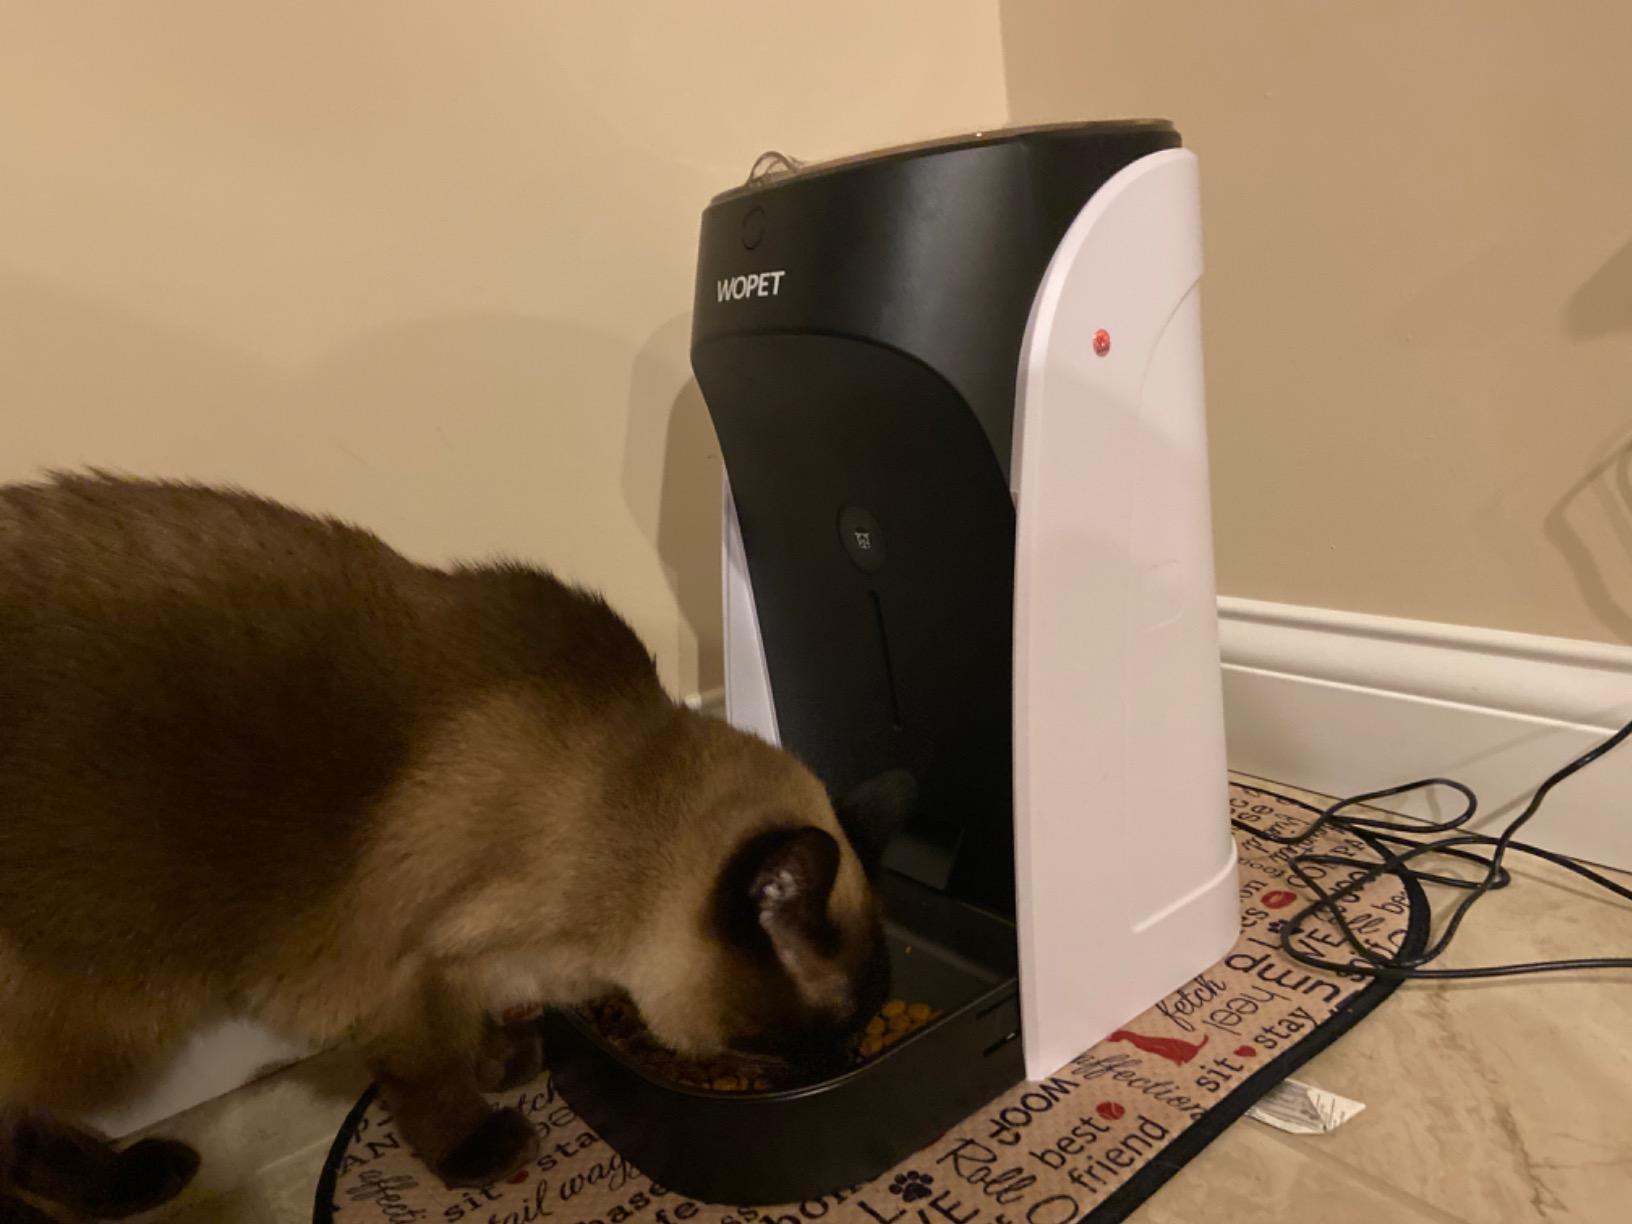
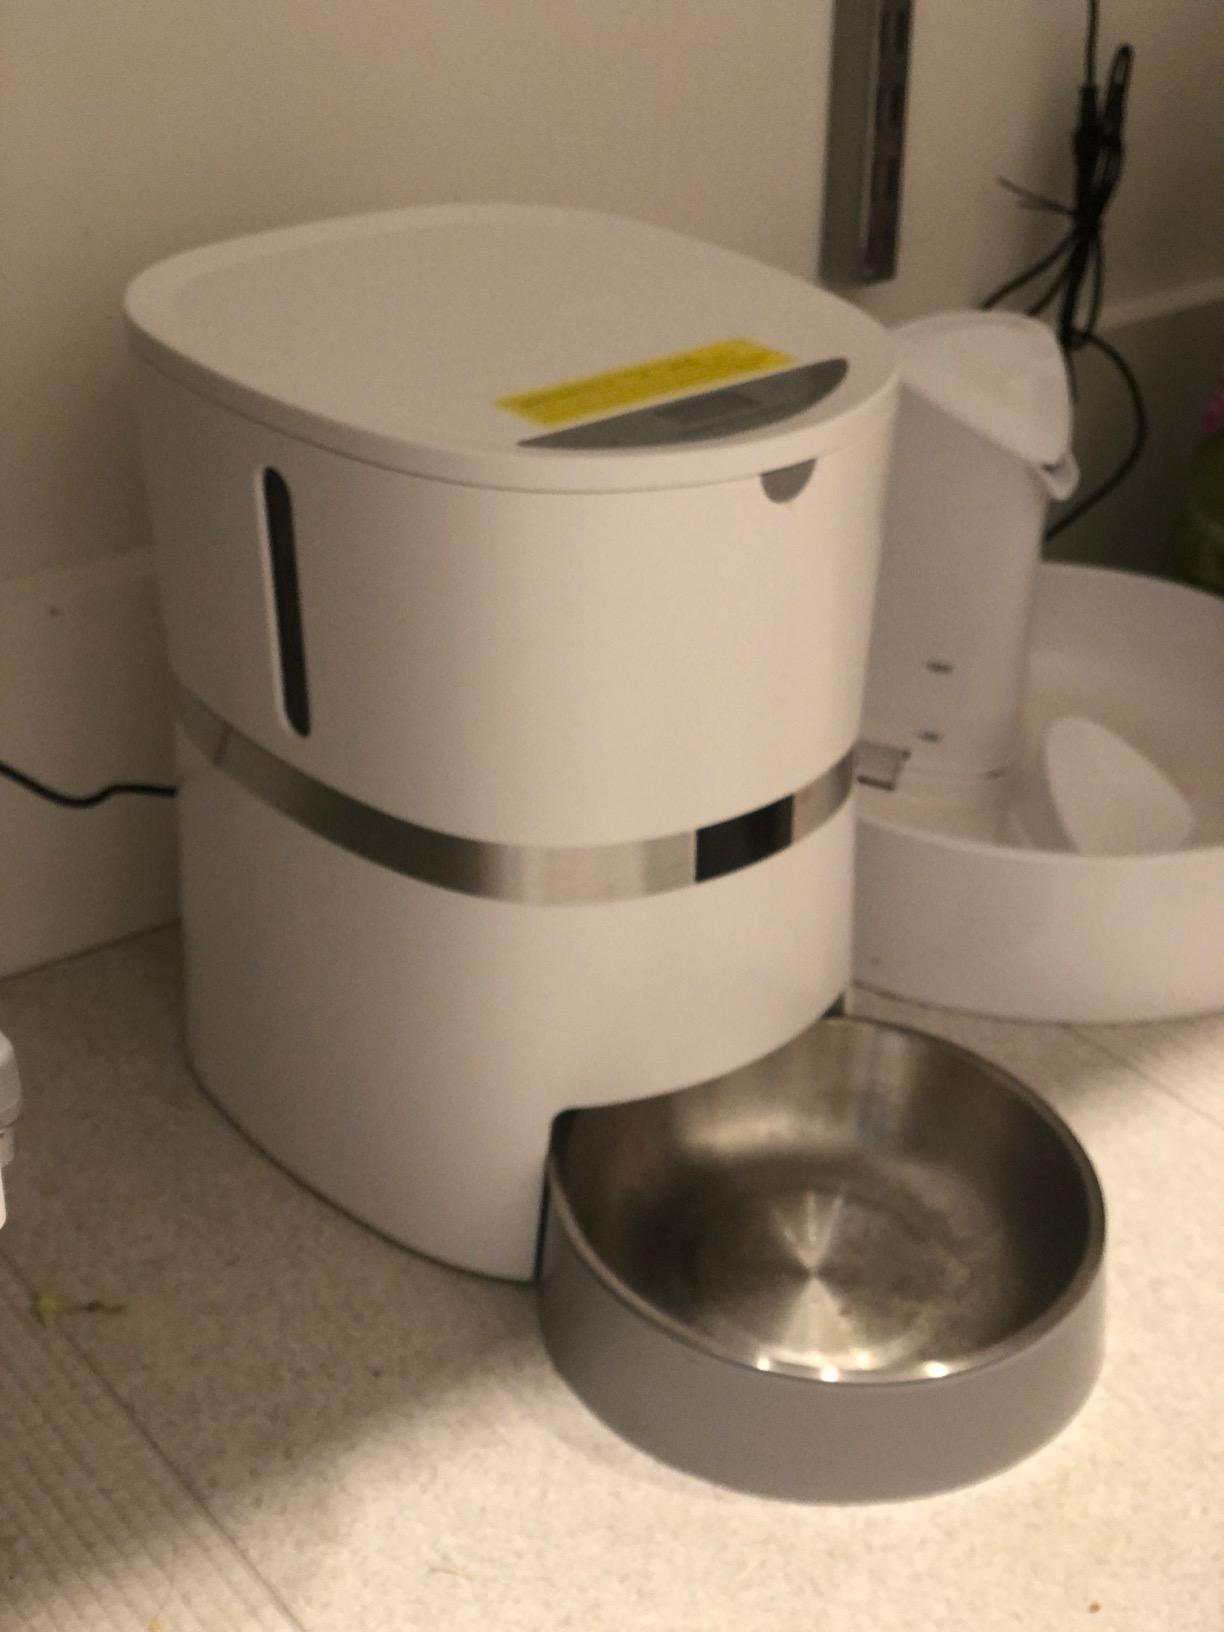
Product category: items_feeder
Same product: no